Kaleidophone

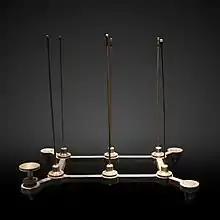
Kaleidophone on display at Palais de la Découverte in Paris.

The kaleidophone is a "philosophical toy" that produces moving optical figures.